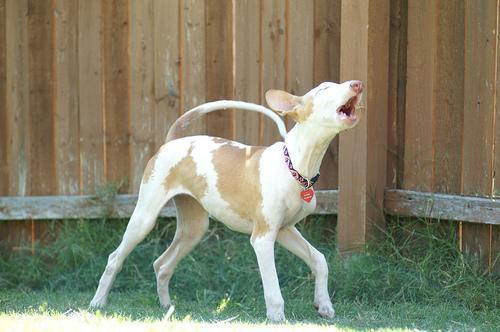
Ibizan_hound